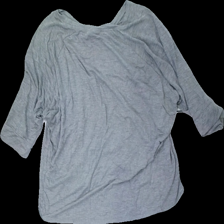
View: back
Type: Top
Category: Ladies
Brand: Not in the list
Brand text on label: topshop
Colors: Grey
Material: 51% viscose  49% polyester
Cut: Regular, V-collar
Size: M
Season: All
Price range: <50
Recommended usage: Reuse